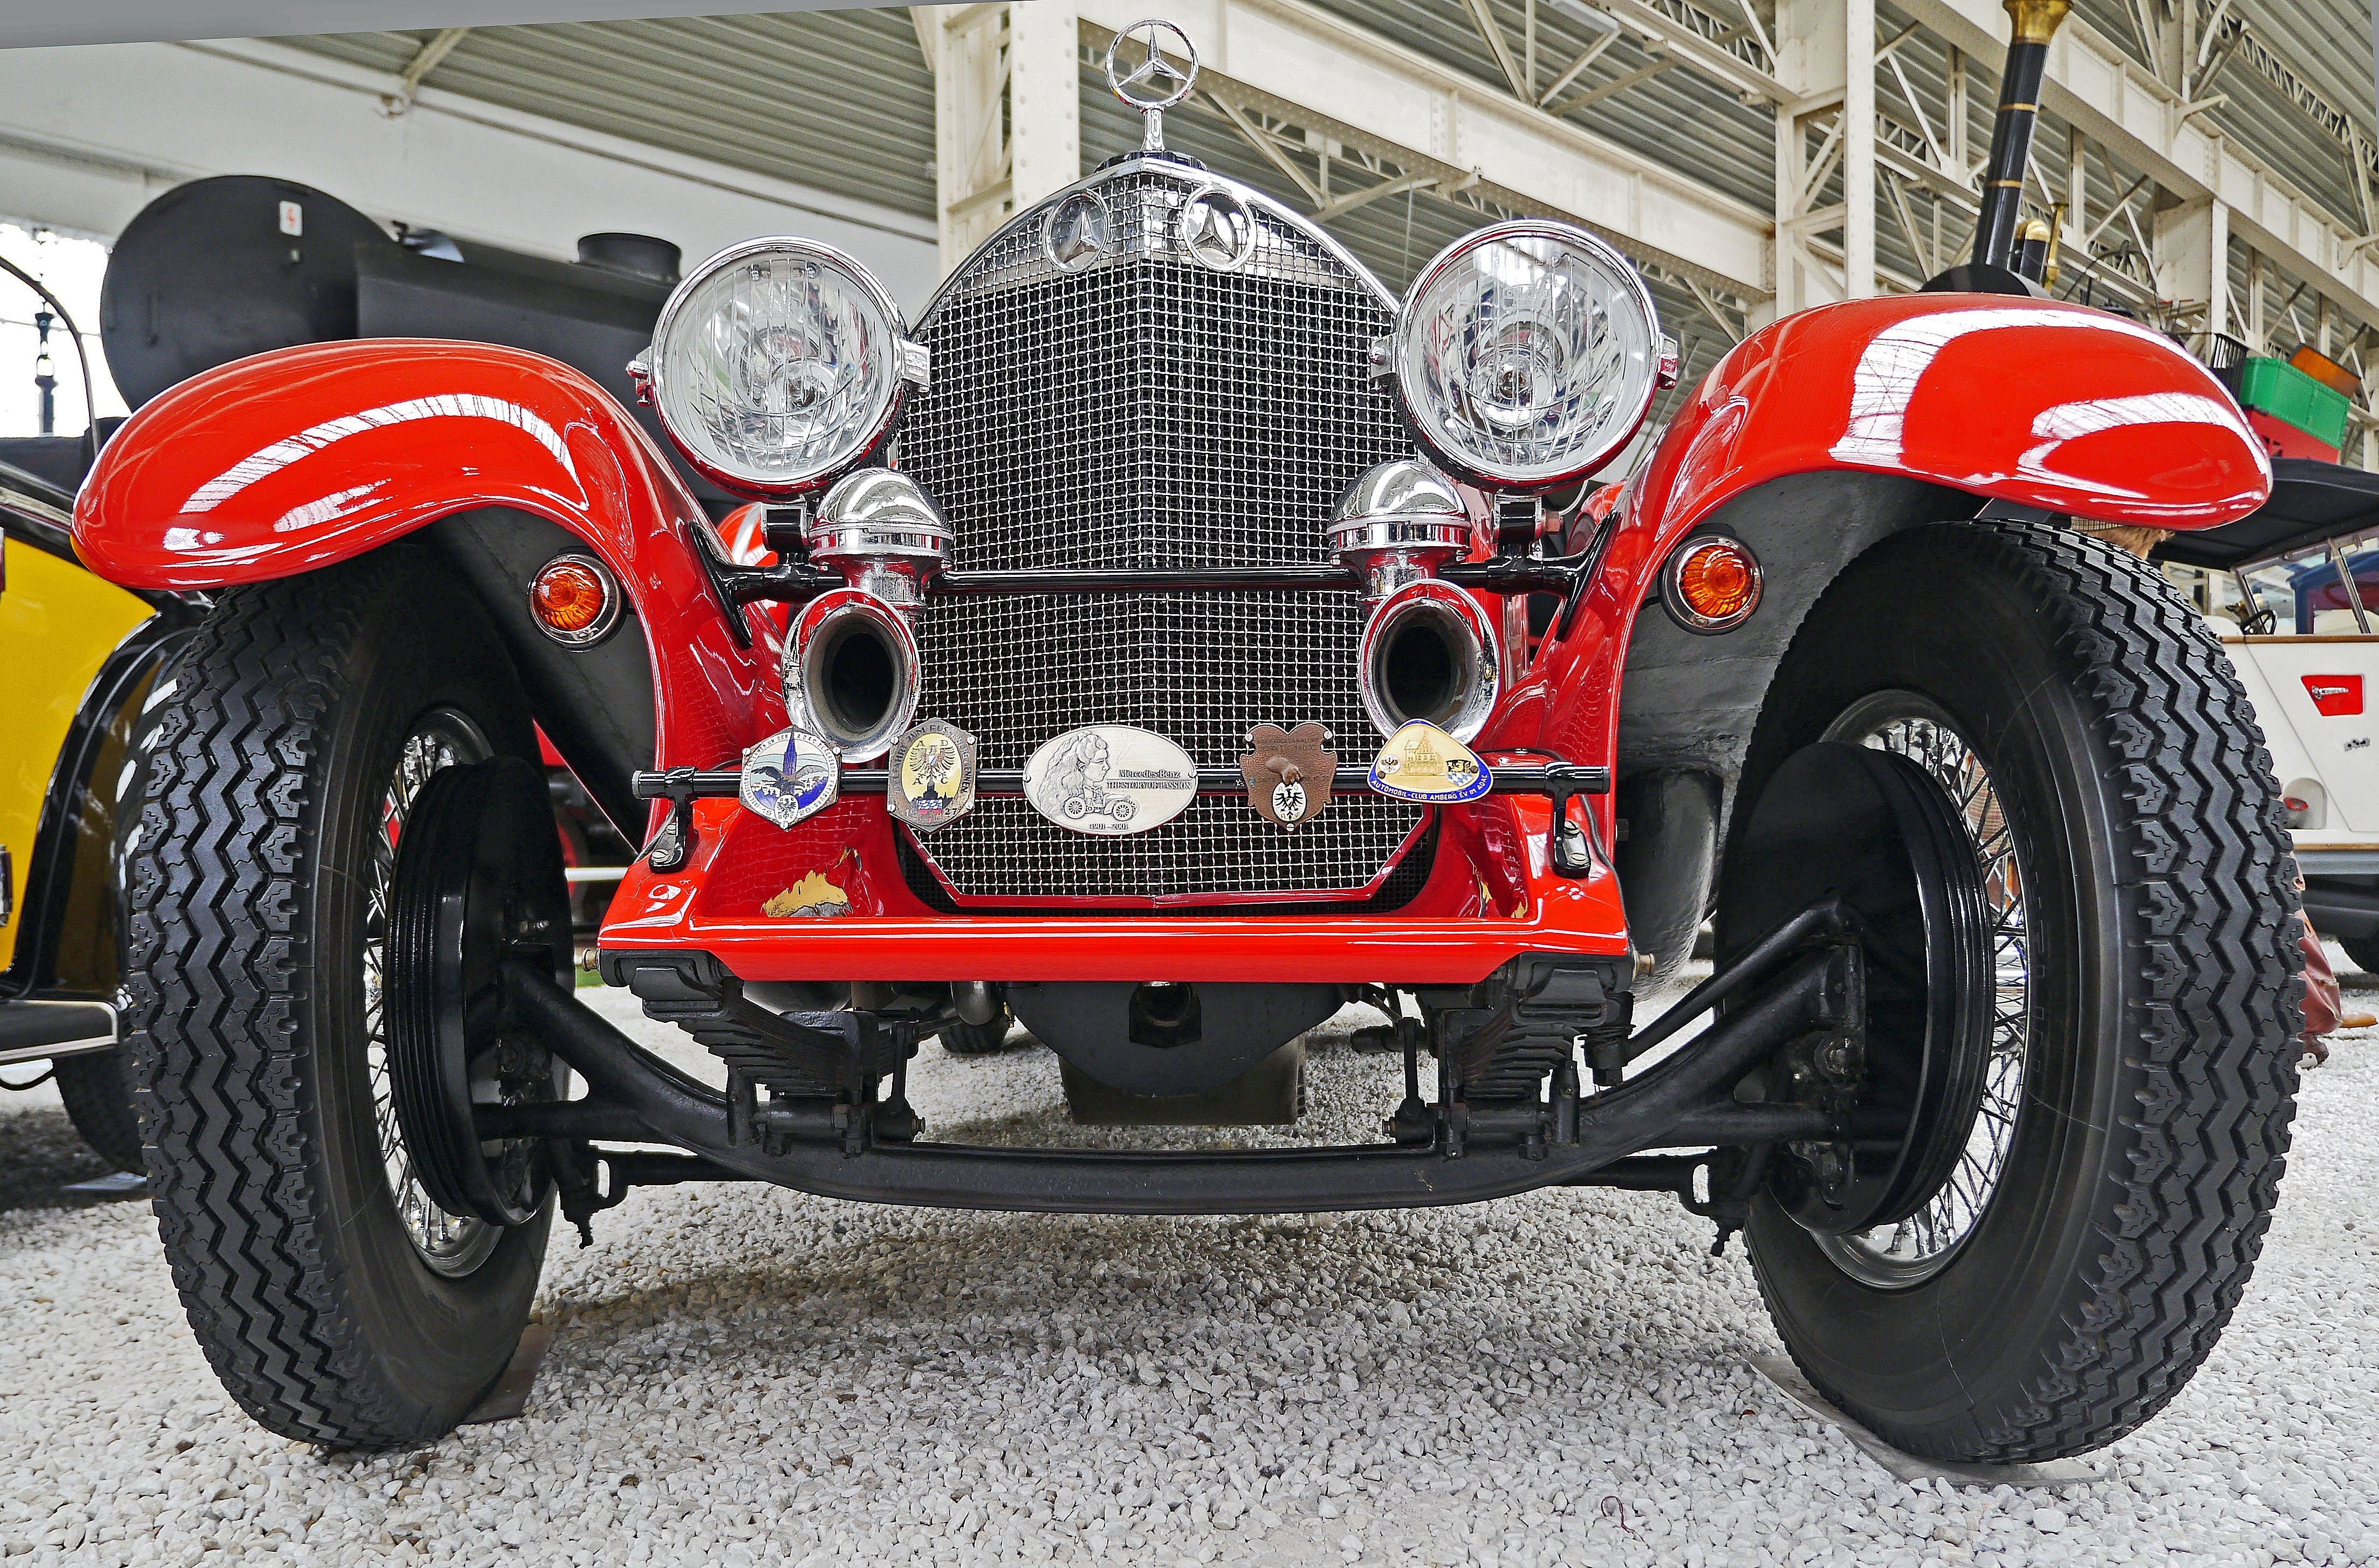
open, car, wheel, vehicle, spotlight, classic car, sports car, motor vehicle, vintage car, spider, race car, fender, oldtimer, mercedes, exhibit, classic, convertible, roadster, exhibition, daimler, horns, technik museum speyer, mercedes benz, cooler, antique car, racing car, oldie, mercedes star, touring car, leaf springs, automotive design, automotive wheel system, 1920 years, rigid axle